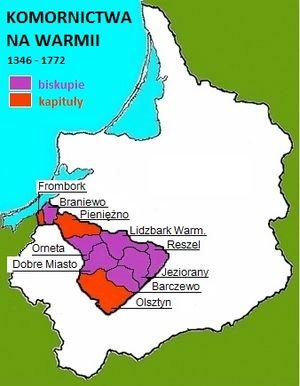
L’évêché ou principauté épiscopale de Varmie est une ancienne principauté ecclésiastique sous la juridiction temporelle de l'évêque de Varmie dans l'État teutonique.